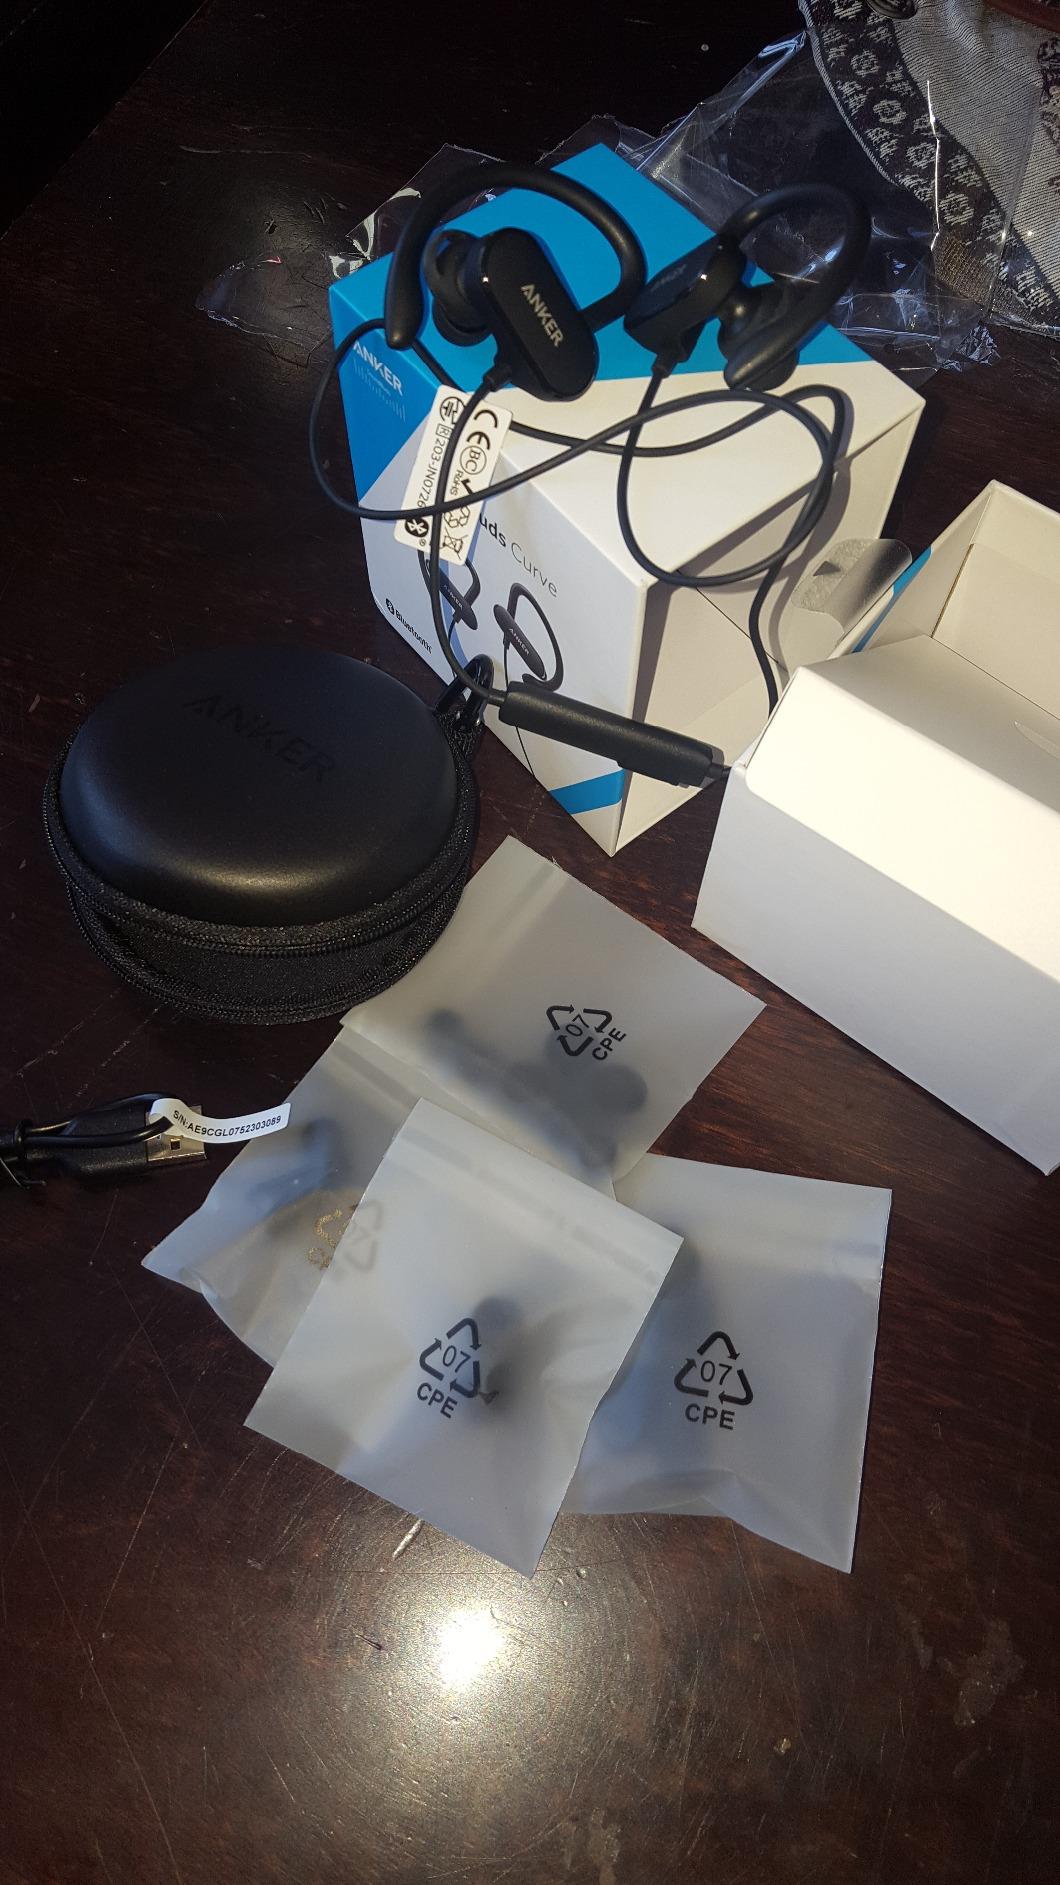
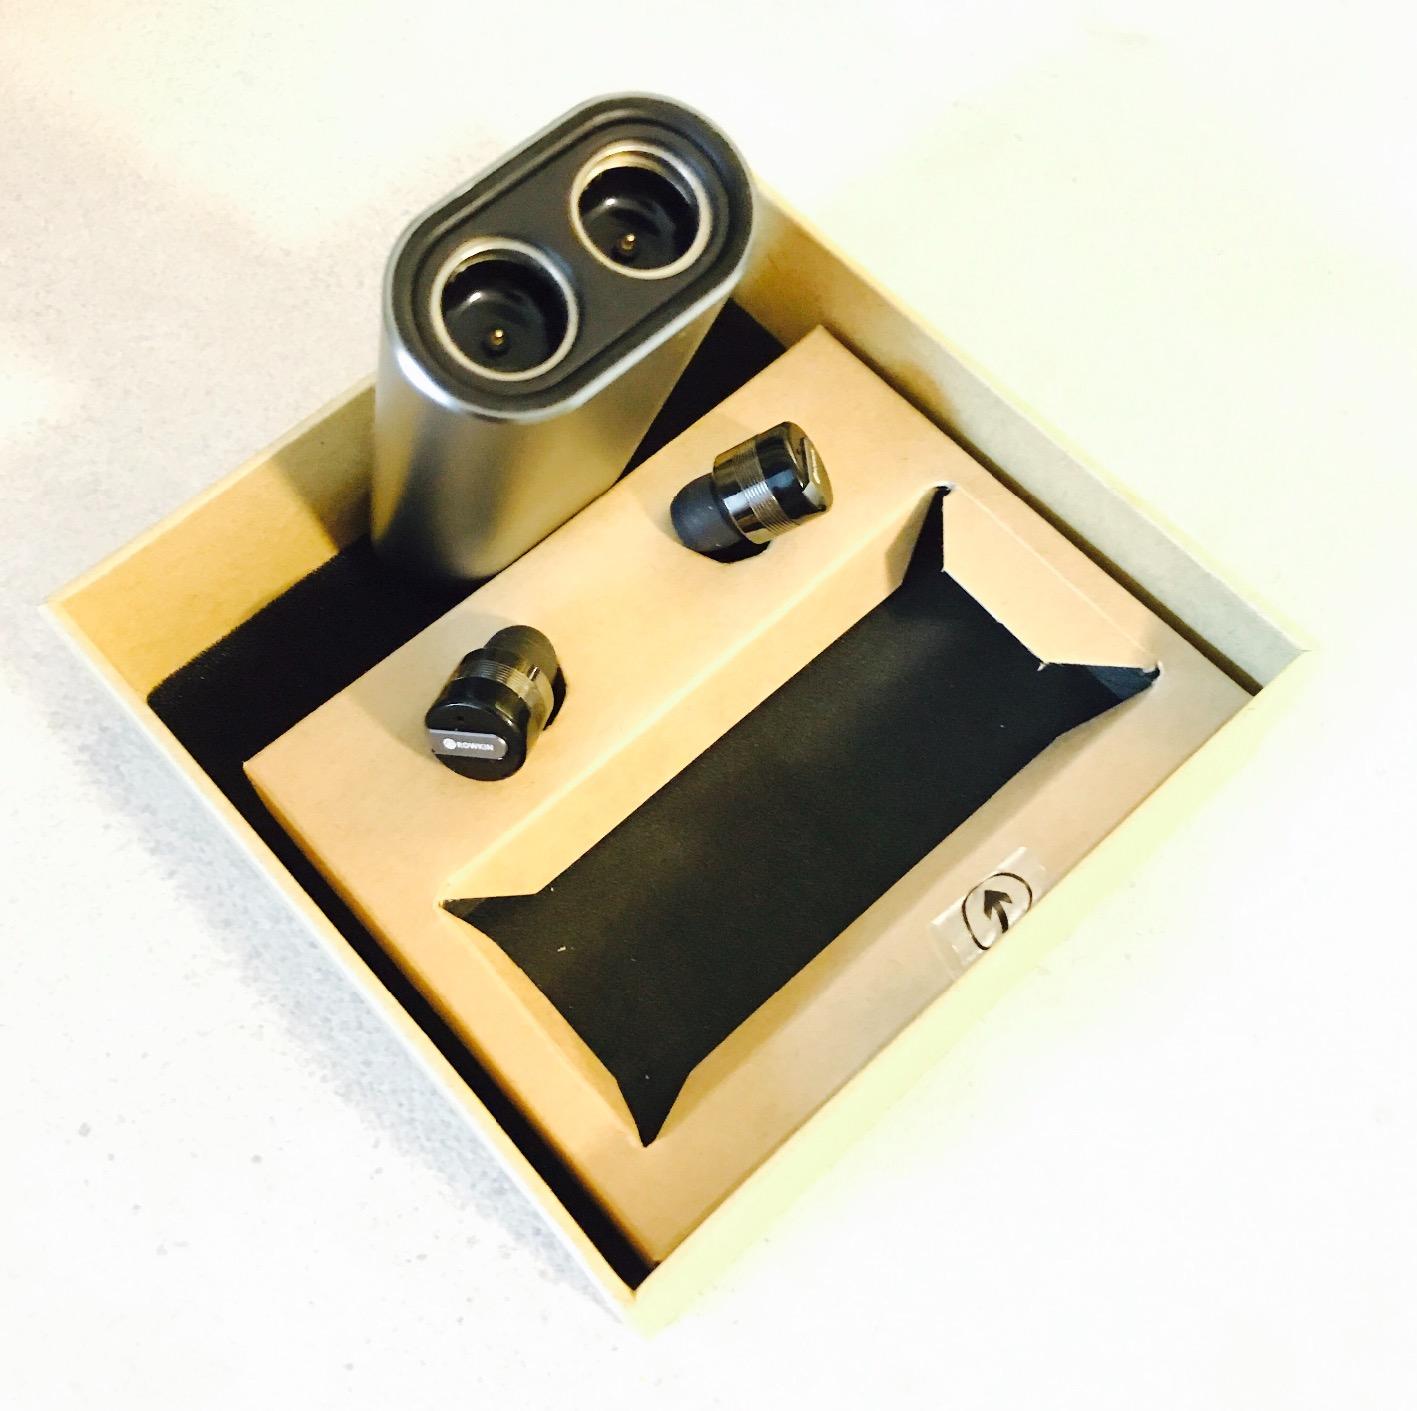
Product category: headphones
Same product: no